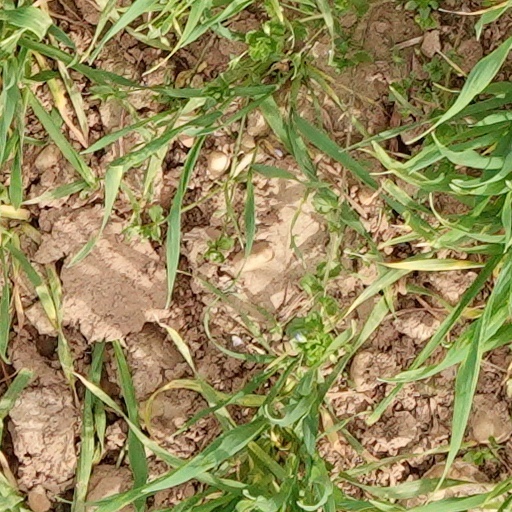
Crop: wheat